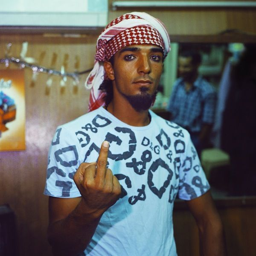
photographs that show people of different nationalities giving the finger